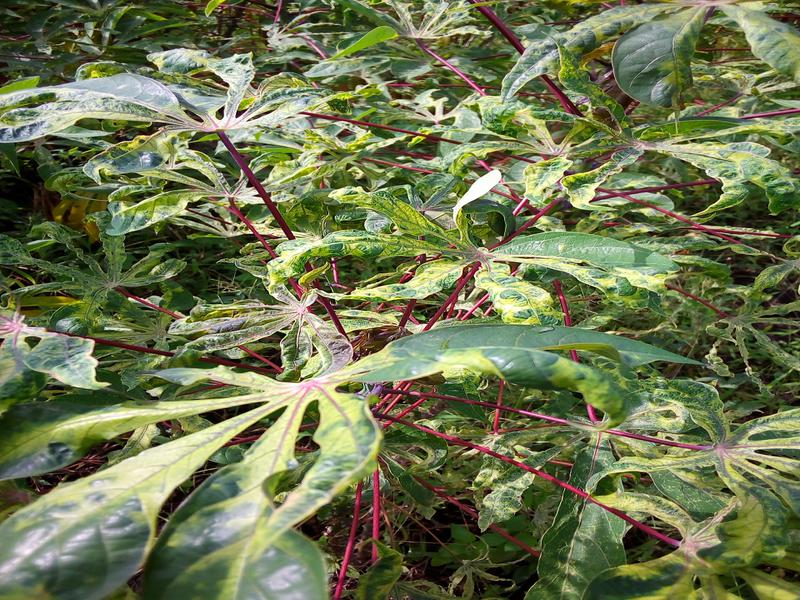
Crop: cassava
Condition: mosaic_disease